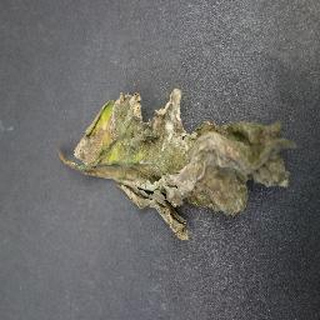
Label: tomato_late_blight